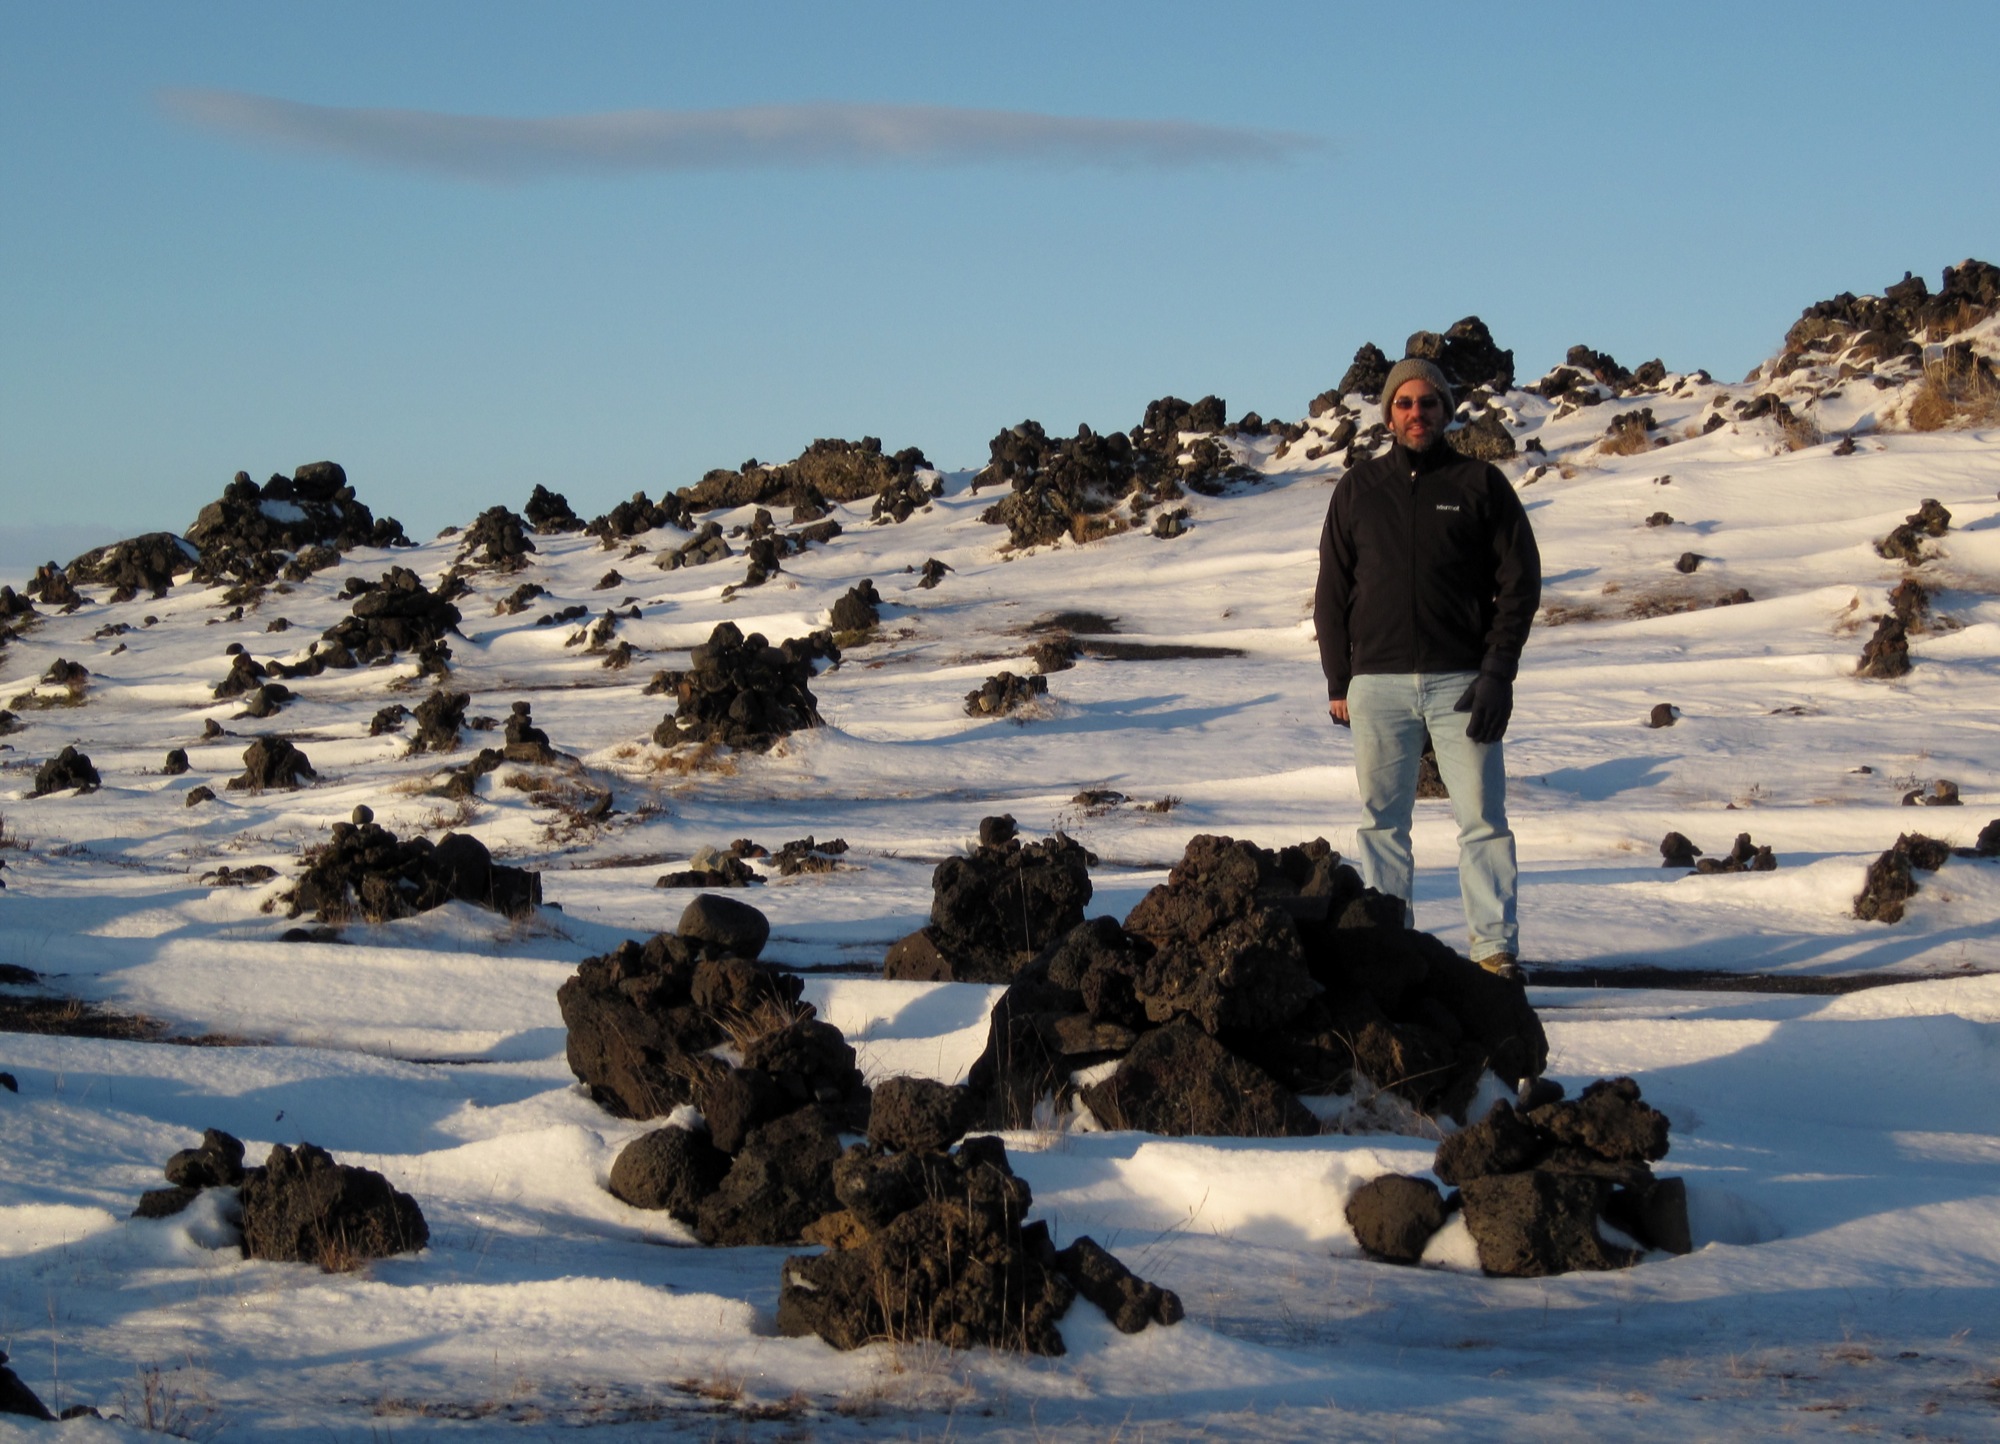
landscape, wilderness, mountain, snow, winter, ice, vehicle, iceland, arctic, season, natural environment